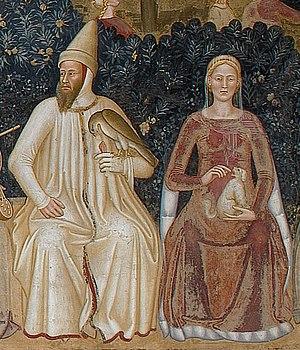
Barnabé Visconti, en italien Bernabò Visconti, est un noble né à Milan au début de l'année 1323 et mort le 19 décembre 1385 à Trezzo sull'Adda, qui fut seigneur de Milan de 1354 à 1385.
Taddea Visconti est une noble italienne, membre de la famille des seigneurs de Milan. Elle est la première épouse du duc Étienne III de Bavière et la mère de la reine de France Isabeau de Bavière.
Beatrice Reine della Scala, en italien Beatrice Regina della Scala, est une noble italienne de la famille Della Scala née vers 1331 à Vérone et morte le 18 juin 1384 à Sant'Angelo Lodigiano près de Lodi.